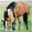
Label: horse